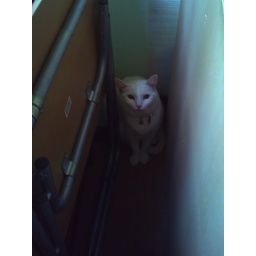
she was going out in the cat bag that day, so she was hiding behind the bed.